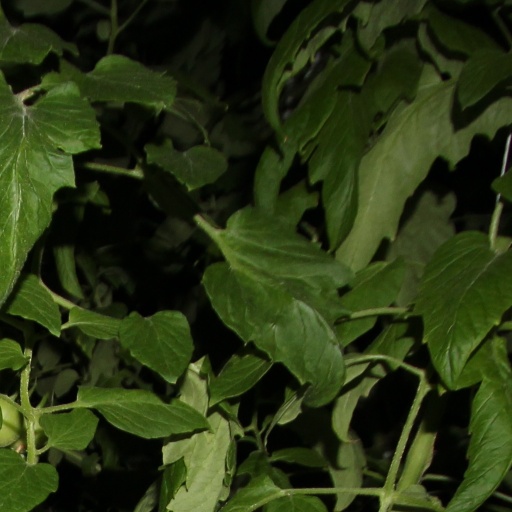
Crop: tomato